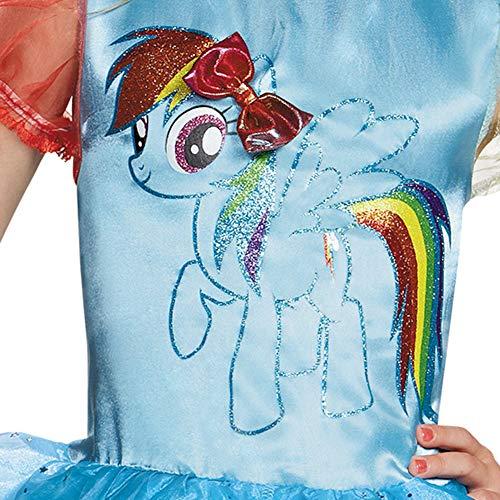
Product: My Little Pony Rainbow Dash Classic Costume for Kids
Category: Toys & Games | Dress Up & Pretend Play | Costumes
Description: Includes: Dress and Headband with Ears.
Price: $9.76 - $29.99